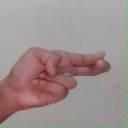
अक्षर: ह